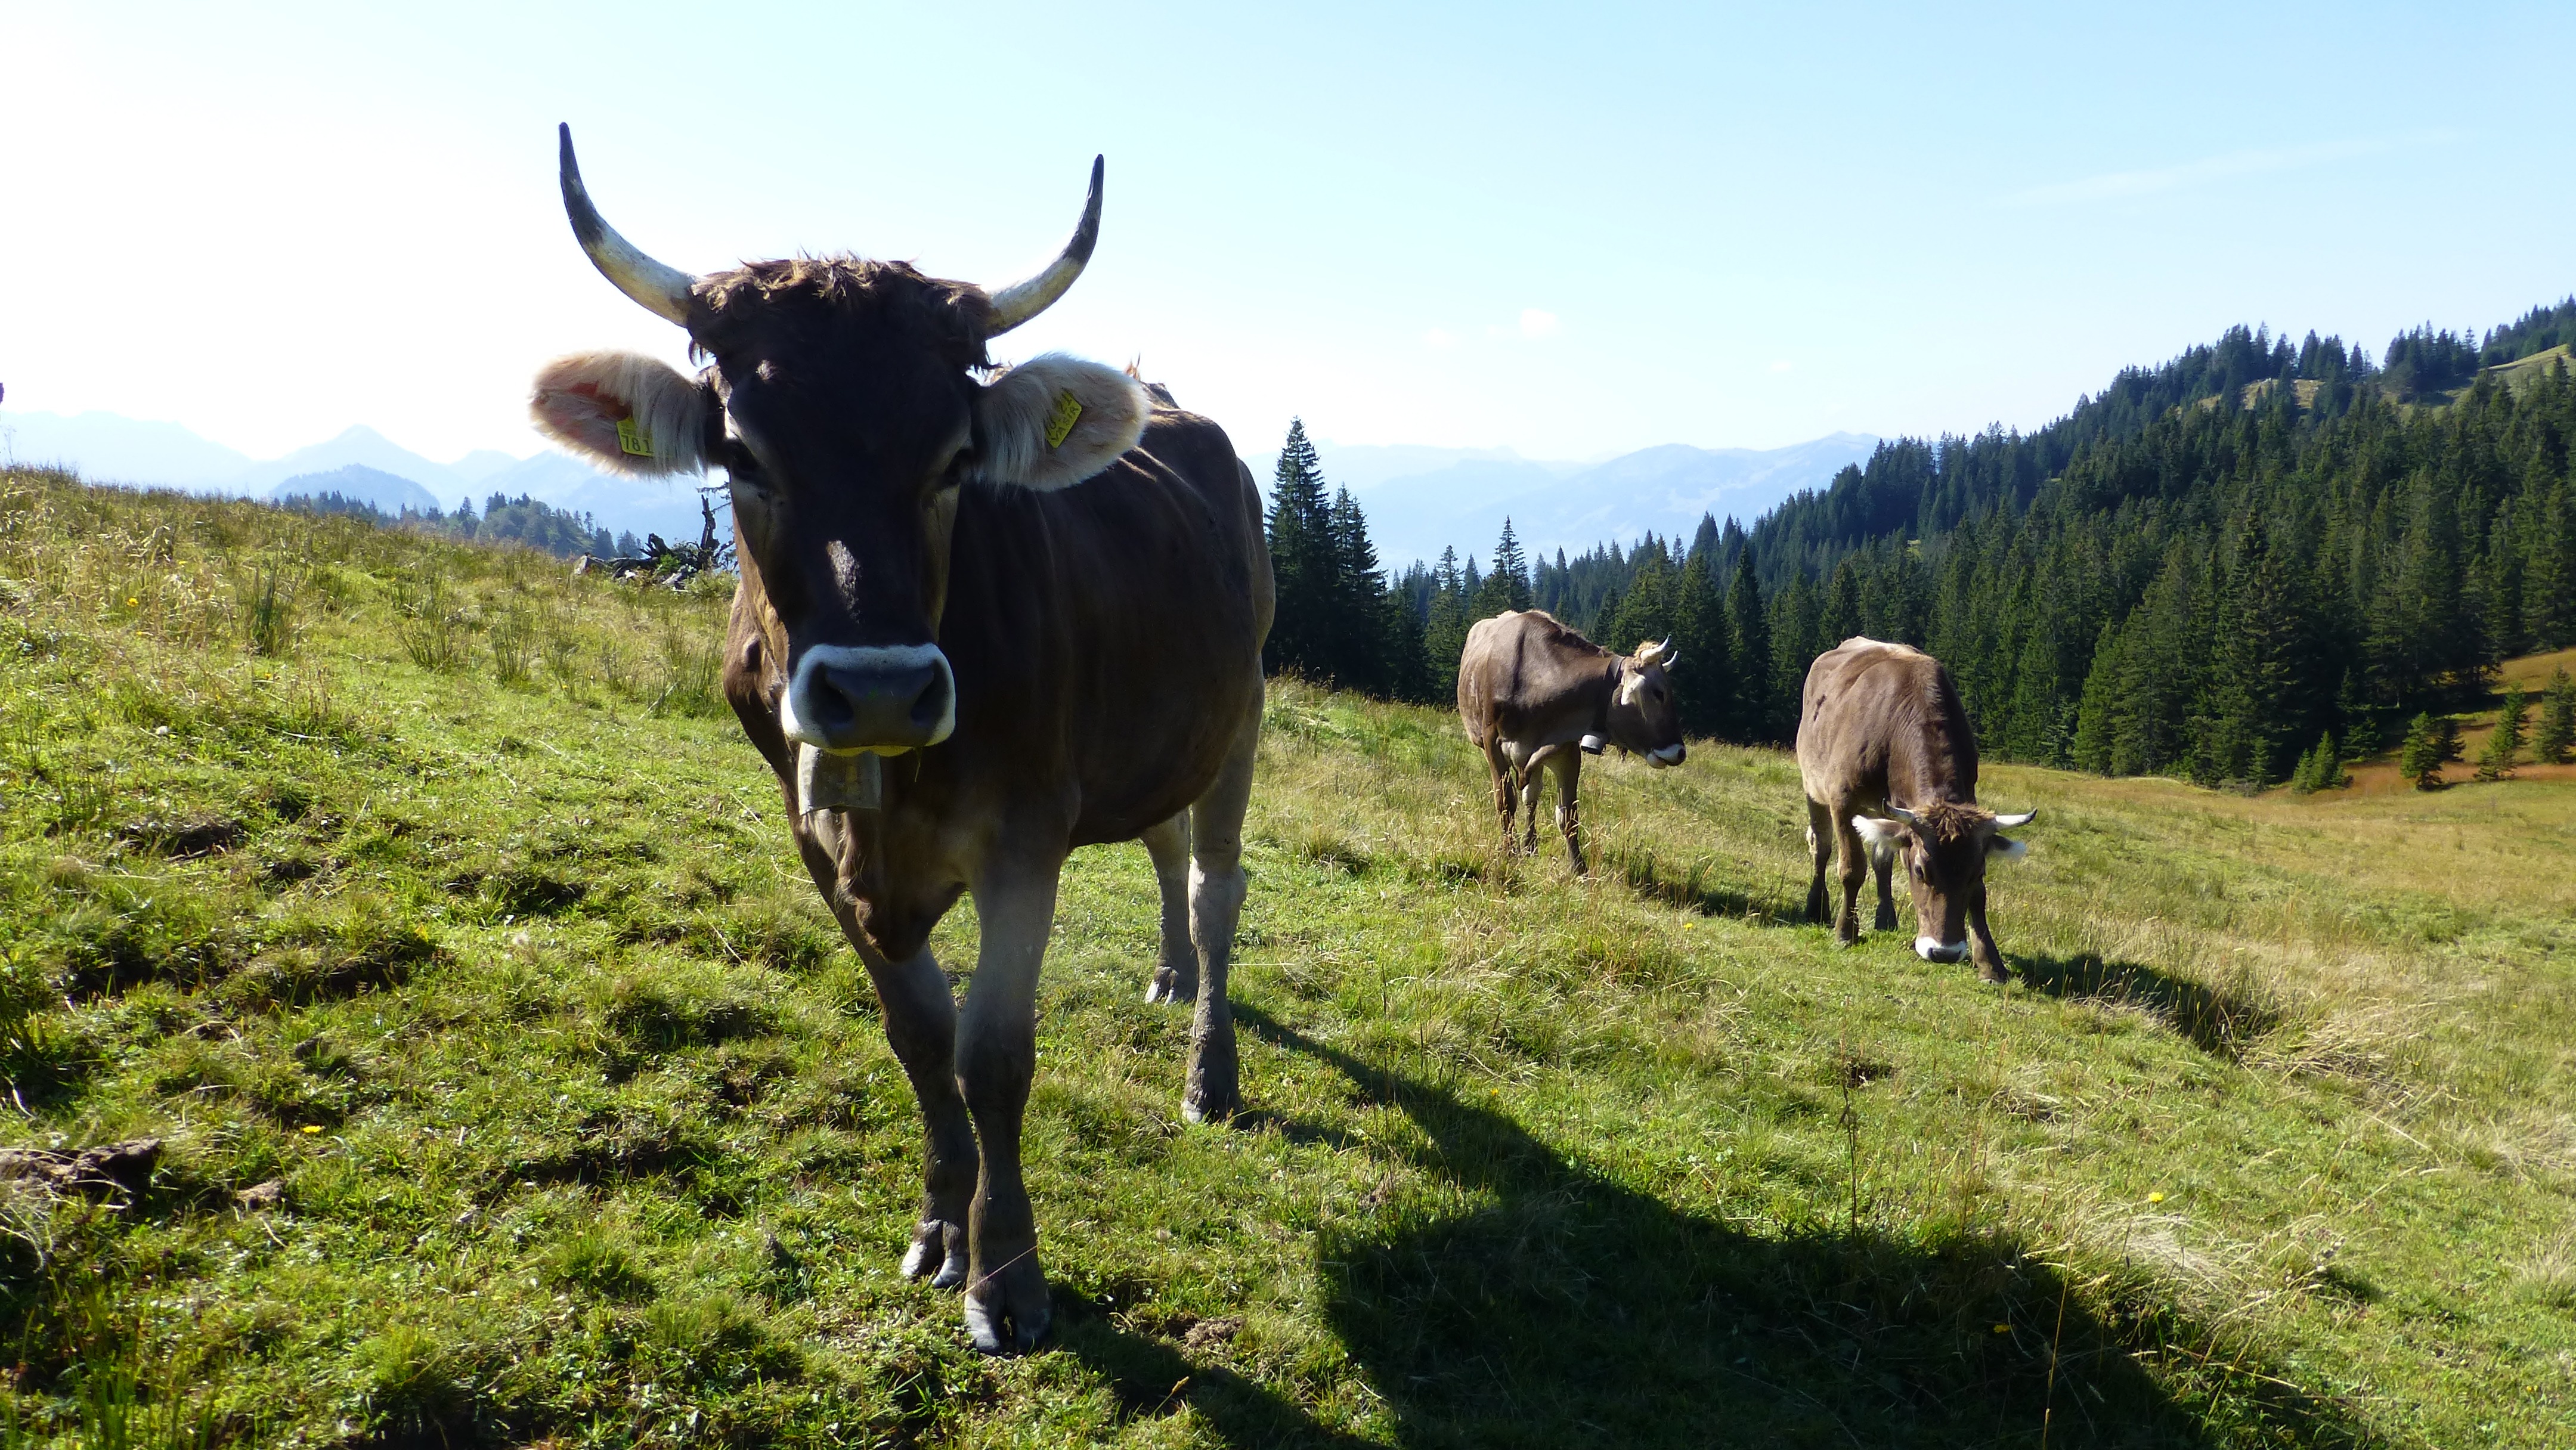
hiking, meadow, prairie, panorama, cow, cattle, herd, pasture, grazing, ranch, grassland, outlook, mare, habitat, ecosystem, rural area, pack animal, alpe, trail riding, cattle like mammal, allgau